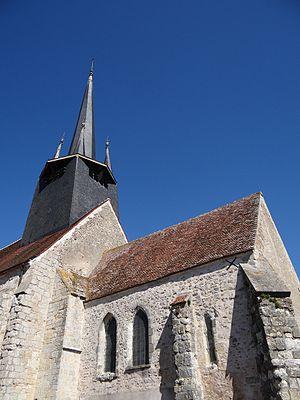
Eglise Saint Laurent, Auvilliers-en-Gâtinais, Loiret, France
Auvilliers-en-Gâtinais est une commune française située dans le département du Loiret en région Centre-Val de Loire.
La liste des monuments historiques du Loiret recense les monuments historiques situés dans le département français du Loiret.